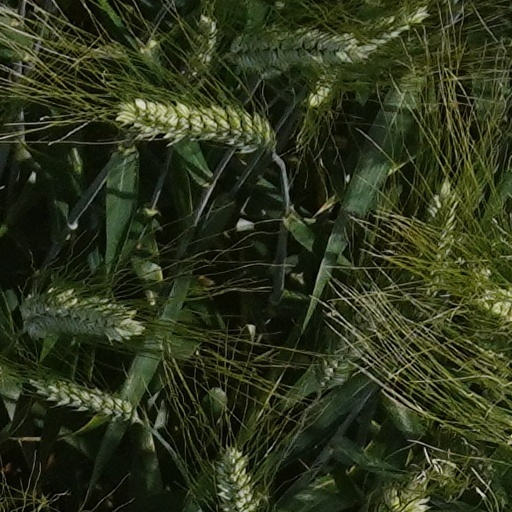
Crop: wheat